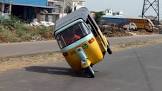
Vehicle type: Auto Rickshaws